Mexican ceramics

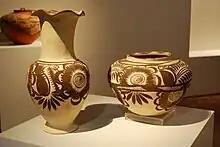
Contemporary pottery by Nicolás Vita Hernández from Chililco, Huejutla de Reyes, in the State of Hidalgo, Mexico, exhibited at a temporary Hidalgo crafts exhibit at the Museo de Arte Popular, Mexico City

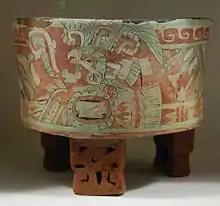
Pre-Hispanic ceramic vessel on display at the Anahuacalli Museum in Mexico City

The making of earthenware began to replace stone utensils in Mexico began around the Purrón period (2300–1500 BCE). Many of these first ceramics were gourd or squash shaped, a carry over from when these vegetables were used to carry liquids. This earthenware developed into a pottery tradition that mostly used clay thinly coated with a fine clay slip. Most clays in Mexico need temper to regulate water absorption, with one significant exception being the clay used in the Fine Orangeware of the Gulf Coast.